Mambo (dance)

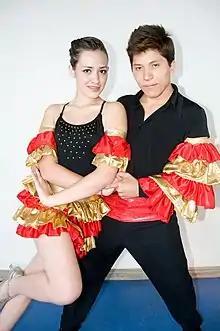
Mambo dancers at the ITESM Campus Ciudad de Mexico

Mambo is a Latin dance of Cuba which was developed in the 1940s when the music genre of the same name became popular throughout Latin America. The original ballroom dance which emerged in Cuba and Mexico was related to the danzón, albeit faster and less rigid. In the United States, it replaced rhumba as the most fashionable Latin dance. Later on, with the advent of salsa and its more sophisticated dance, a new type of mambo dance including breaking steps was popularized in New York. This form received the name of "salsa on 2", "mambo on 2" or "modern mambo".